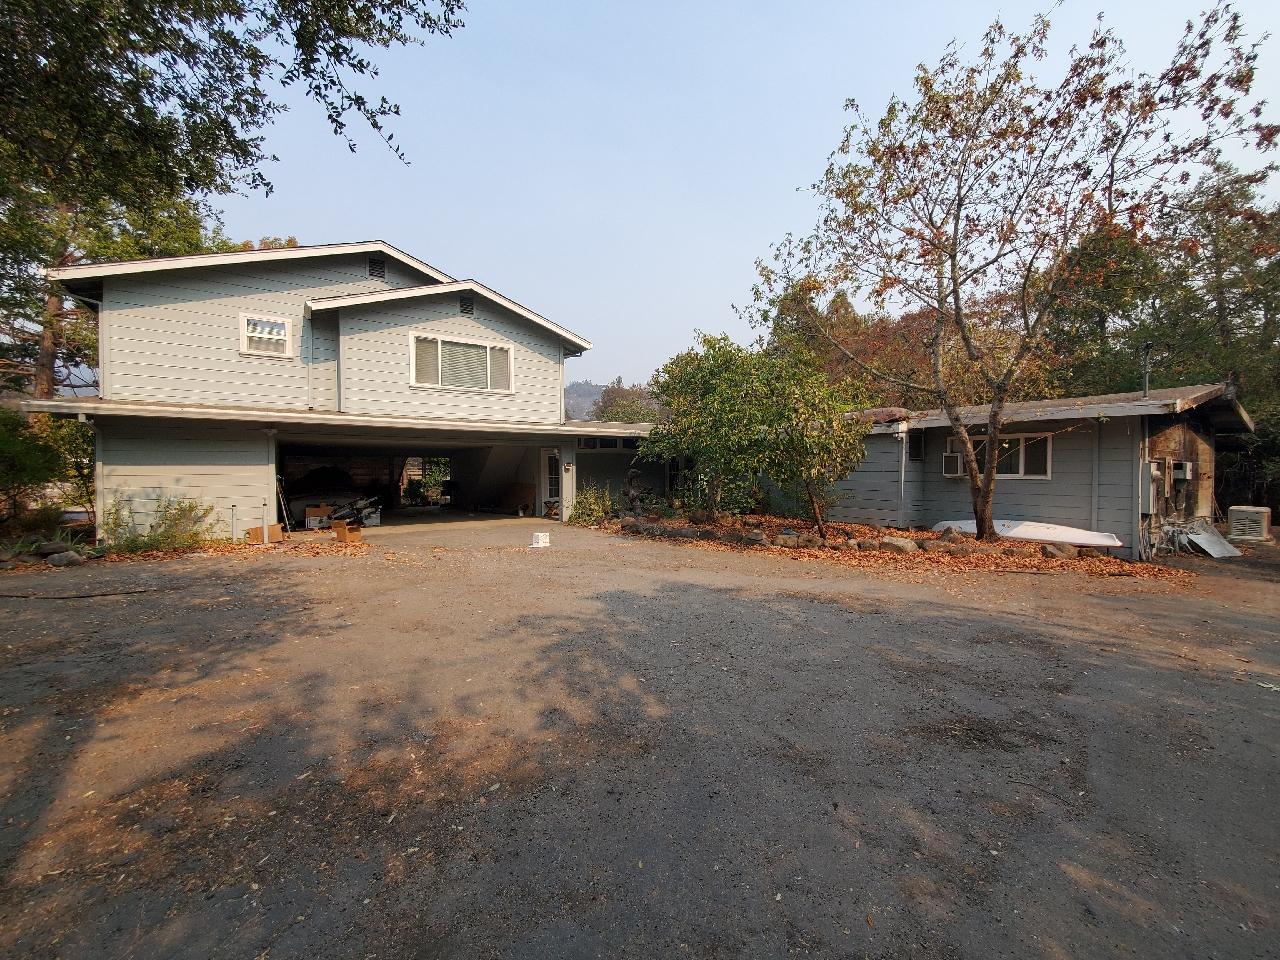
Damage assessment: minor